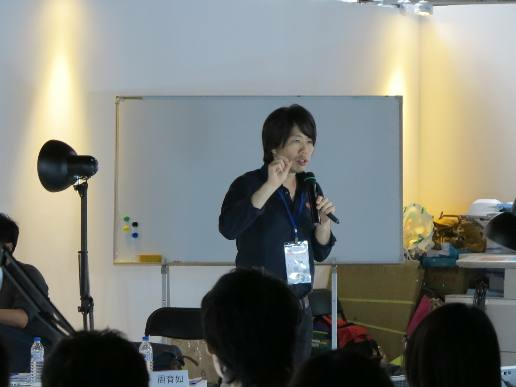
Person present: Yes